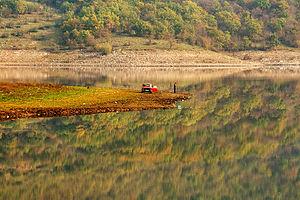
La commune de Pomorié est située dans le sud-est de la Bulgarie.